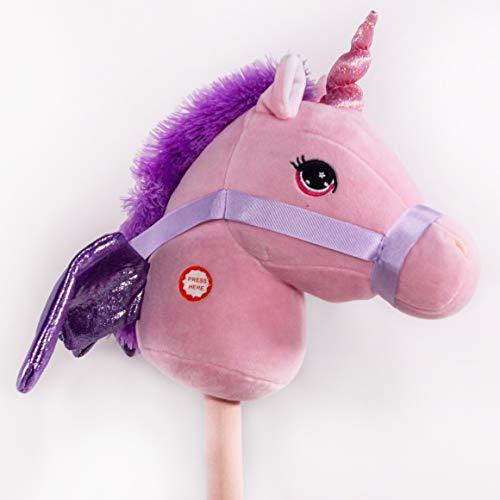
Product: PonyLand Pink Unicorn Stick Horse with Sound Toy
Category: Toys & Games | Stuffed Animals & Plush Toys | Stuffed Animals & Teddy Bears
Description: Cute, colorful 28" Unicorn stick horse with soft plush head.
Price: $14.99
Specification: ProductDimensions:28.4x9.4x4.7inches|ItemWeight:8.8ounces|ShippingWeight:8.8ounces(Viewshippingratesandpolicies)|ASIN:B07LD7D81W|Itemmodelnumber:B07LD7D81W|Manufacturerrecommendedage:36months-10years